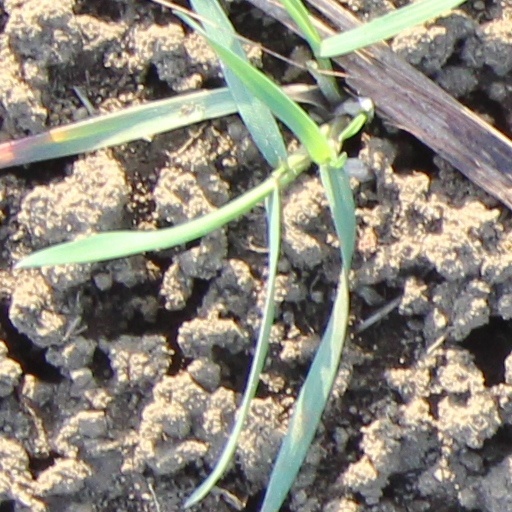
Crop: wheat